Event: Nepal Earthquake
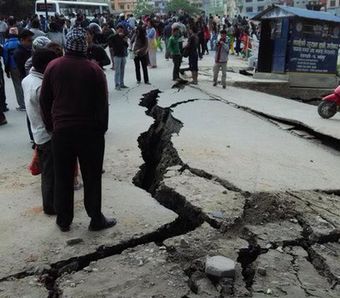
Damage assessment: damage